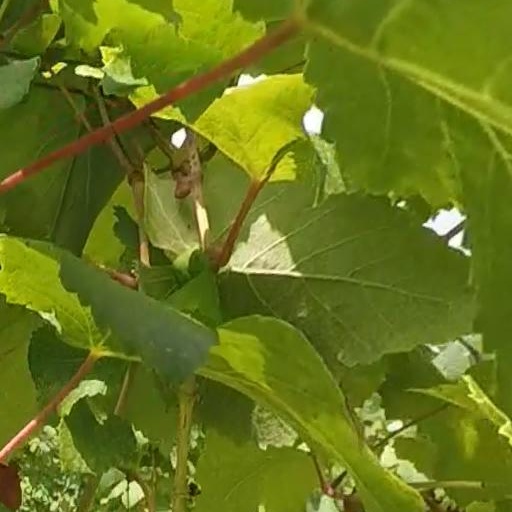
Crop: grape